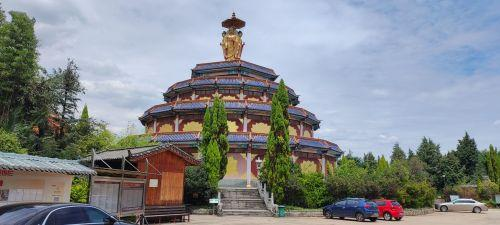
地标名称：虚宁寺
所在城市：昆明市·五华区